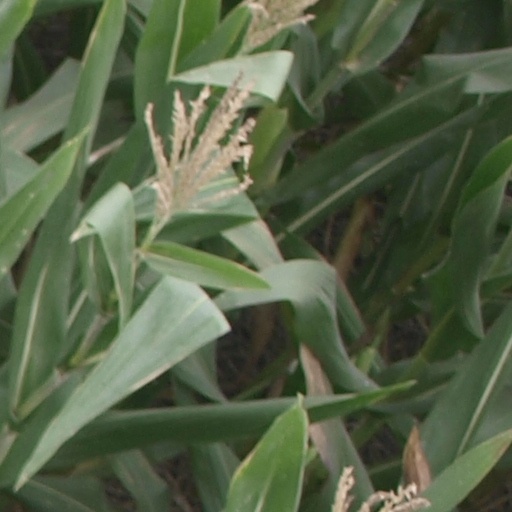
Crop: maize; corn